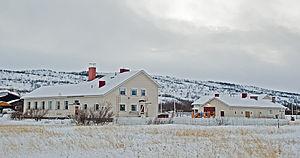
Nuorgam, en same du Nord Njuorggán, est un village-frontière finlandais de la municipalité d'Utsjoki, dans la région de Laponie. Il s'agit de la localité la plus septentrional de Finlande.